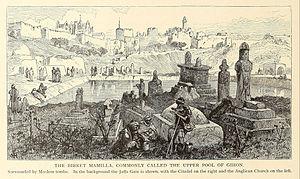
.